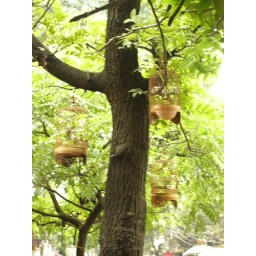
birds in cages in a tree - ha noi